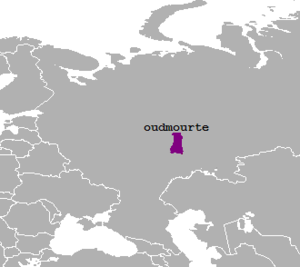
Localisation de l'oudmourte.
L'oudmourte, ou votiak, est une langue parlée par les Oudmourtes en Russie. Elle forme, avec le komi, la branche permienne des langues ouraliennes.